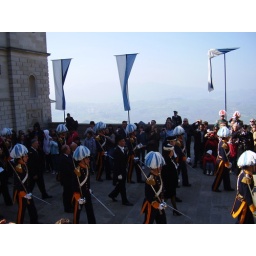
Investiture of the Captains Regents - San MarinoThe 2 new regents are in the hats with the white bands